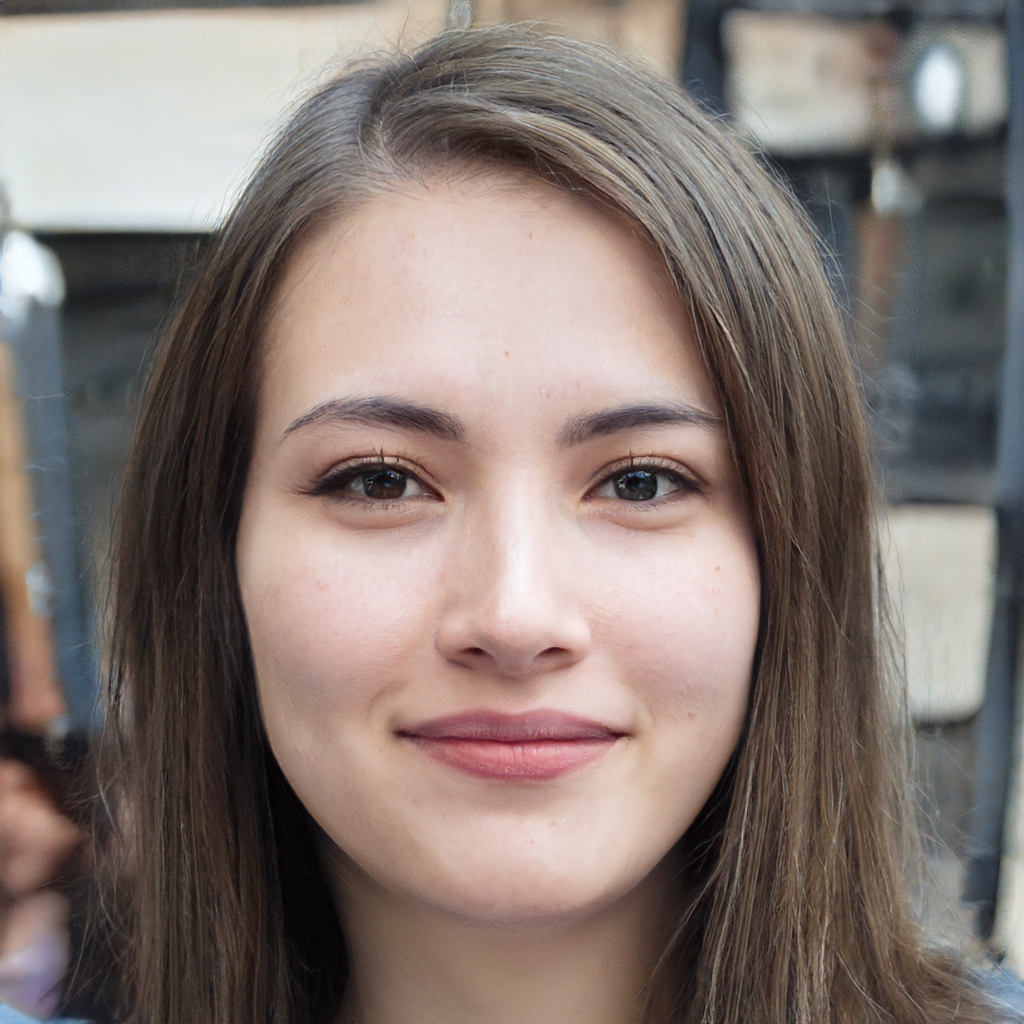
Portrait style: Real Portrait